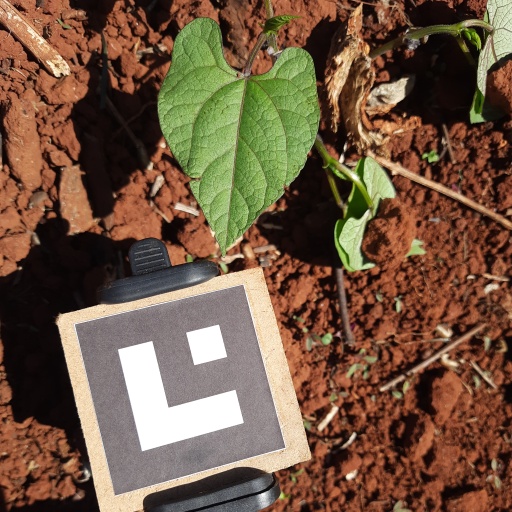
Observations: flat surface, eating holes in the edge, under sunlight